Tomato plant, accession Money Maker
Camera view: bottom (45 deg); turntable rotation: 330 degrees
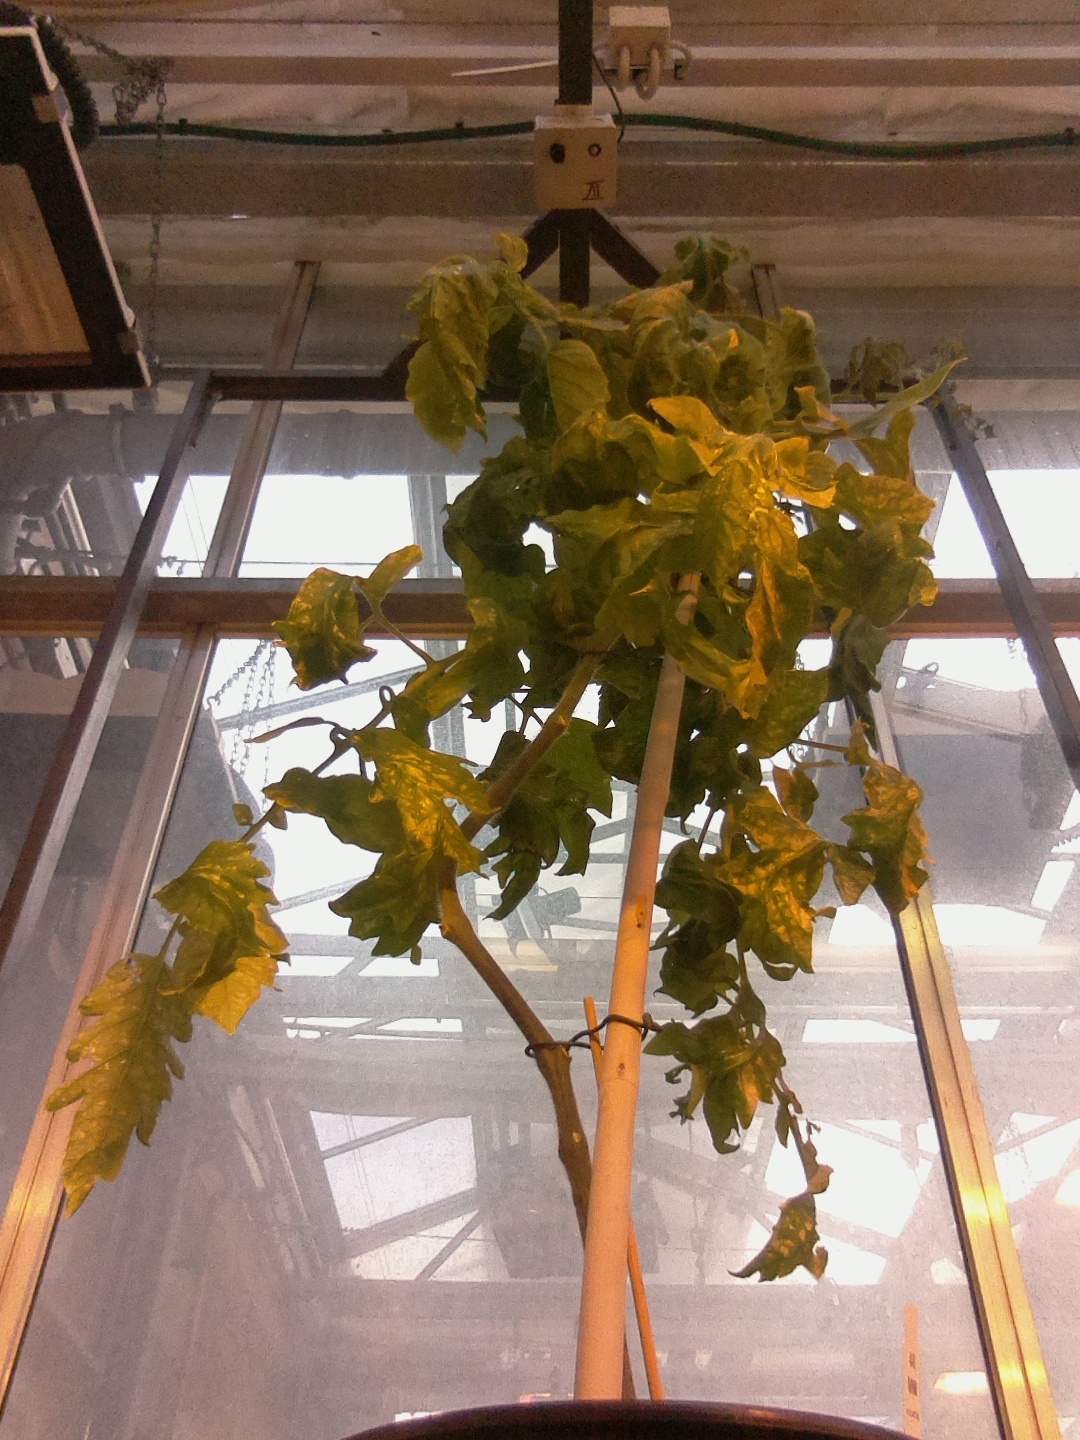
BBCH growth stage 78: 80% -90% of final fruit size